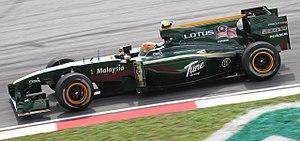
La Lotus T127 est la monoplace de Formule 1 engagée par l'équipe Lotus Racing dans le championnat du monde de Formule 1 2010. La voiture a été présentée le 12 février 2010 à Londres. Elle est pilotée par l'Italien Jarno Trulli et le Finlandais Heikki Kovalainen. Les pilotes d'essais sont les Malaisiens Fairuz Fauzy et Nabil Jeffri. La T127 effectue son premier roulage le 17 février 2010 sur le circuit de Jerez en Espagne avec Fairuz Fauzy à son volant.
Le Grand Prix automobile de Malaisie 2010, disputé sur le circuit international de Sepang le 4 avril 2010, est la douzième édition du Grand Prix, la 823ᵉ épreuve du championnat du monde de Formule 1 courue depuis 1950 et la troisième manche du championnat 2010.